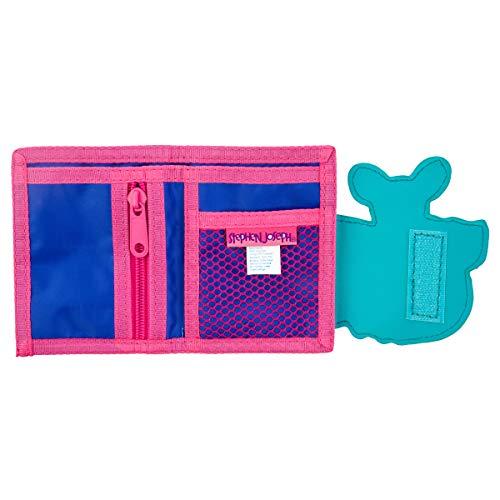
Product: Stephen Joseph Wallet, Woodland
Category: Clothing, Shoes & Jewelry | Women | Accessories | Wallets, Card Cases & Money Organizers | Wallets
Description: HIGH QUALITY: With a sturdy construction that uses durable polyester and nylon, this wallet is not only functional, but it's easy to keep clean, too.
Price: $15.75
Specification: ProductDimensions:10.5x0.5x4.5inches|ItemWeight:1.6ounces|ShippingWeight:1.6ounces(Viewshippingratesandpolicies)|ASIN:B013H2BGVY|Itemmodelnumber:SJ520106|Manufacturerrecommendedage:3months-7years